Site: brandenburg
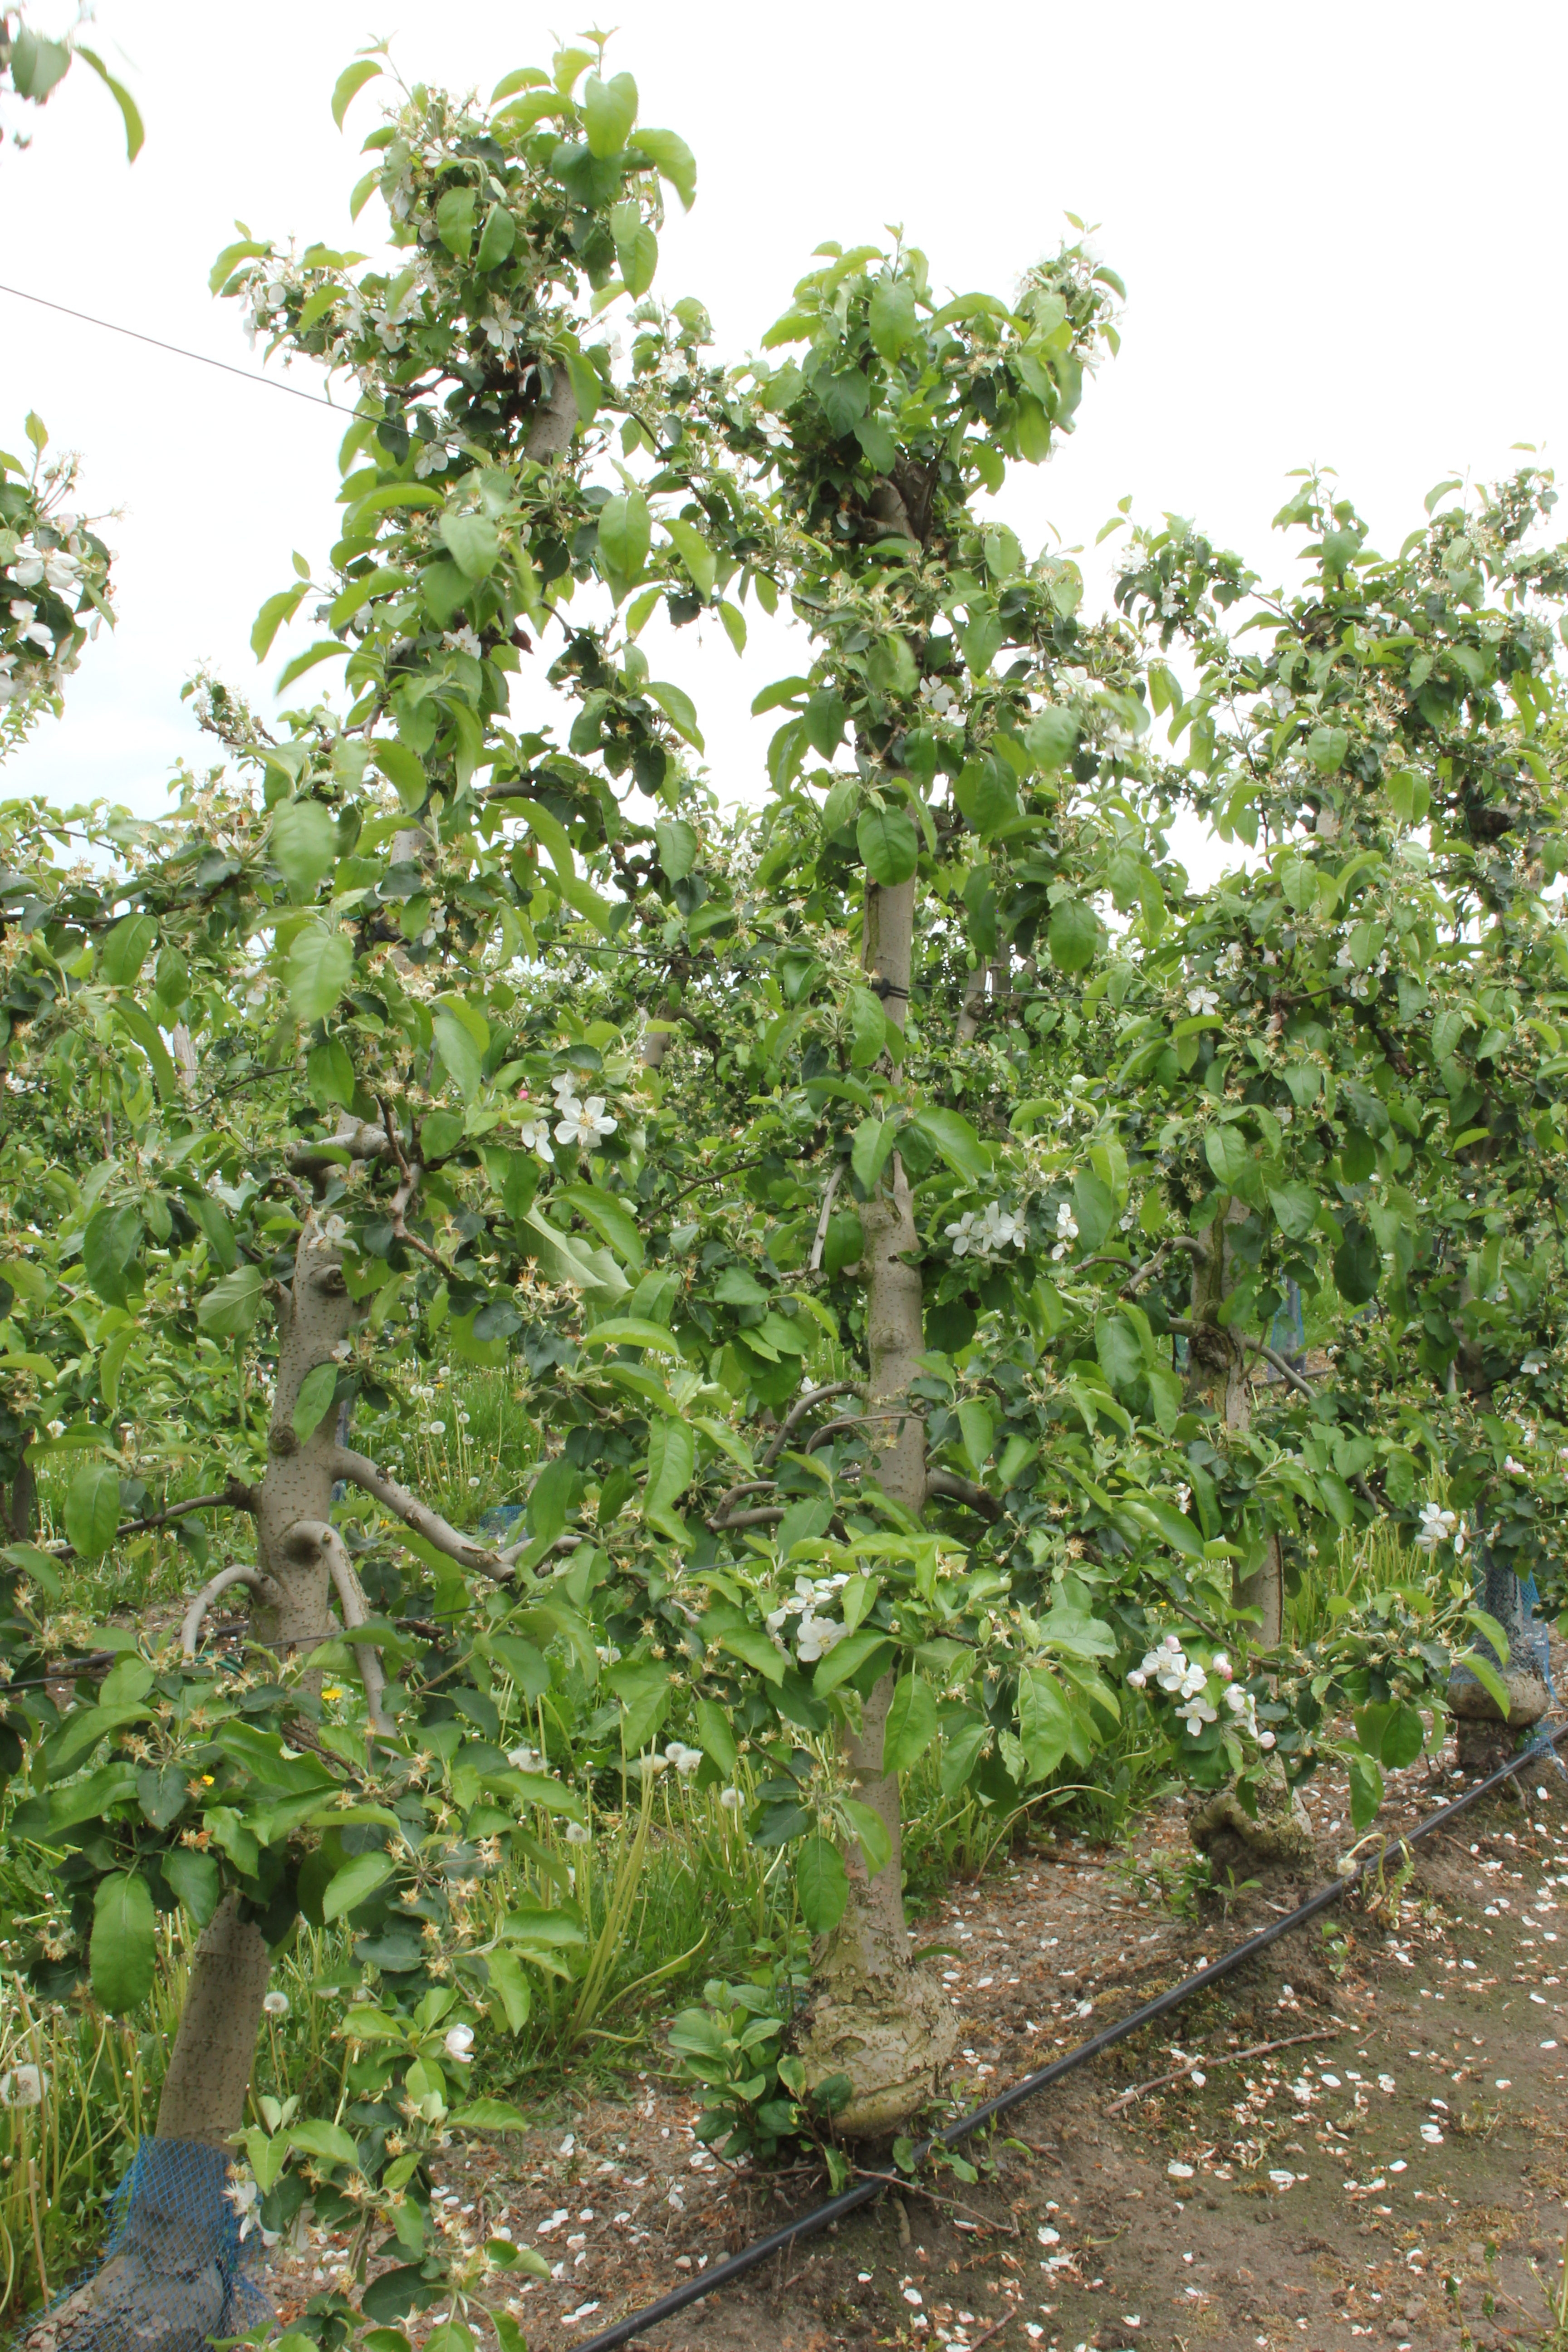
Growth stage (BBCH 67): Flowering